Rimantadine

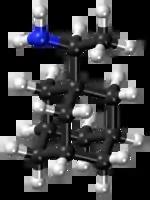

Rimantadine (INN, sold under the trade name Flumadine) is an orally administered antiviral drug used to treat, and in rare cases prevent, influenzavirus A infection. When taken within one to two days of developing symptoms, rimantadine can shorten the duration and moderate the severity of influenza. Rimantadine can mitigate symptoms, including fever. Both rimantadine and the similar drug amantadine are derivates of adamantane. Rimantadine is found to be more effective than amantadine because when used the patient displays fewer symptoms. Rimantadine was approved by the Food and Drug Administration (FDA) in 1994.